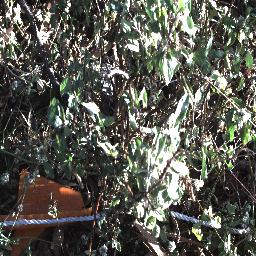
Label: negative